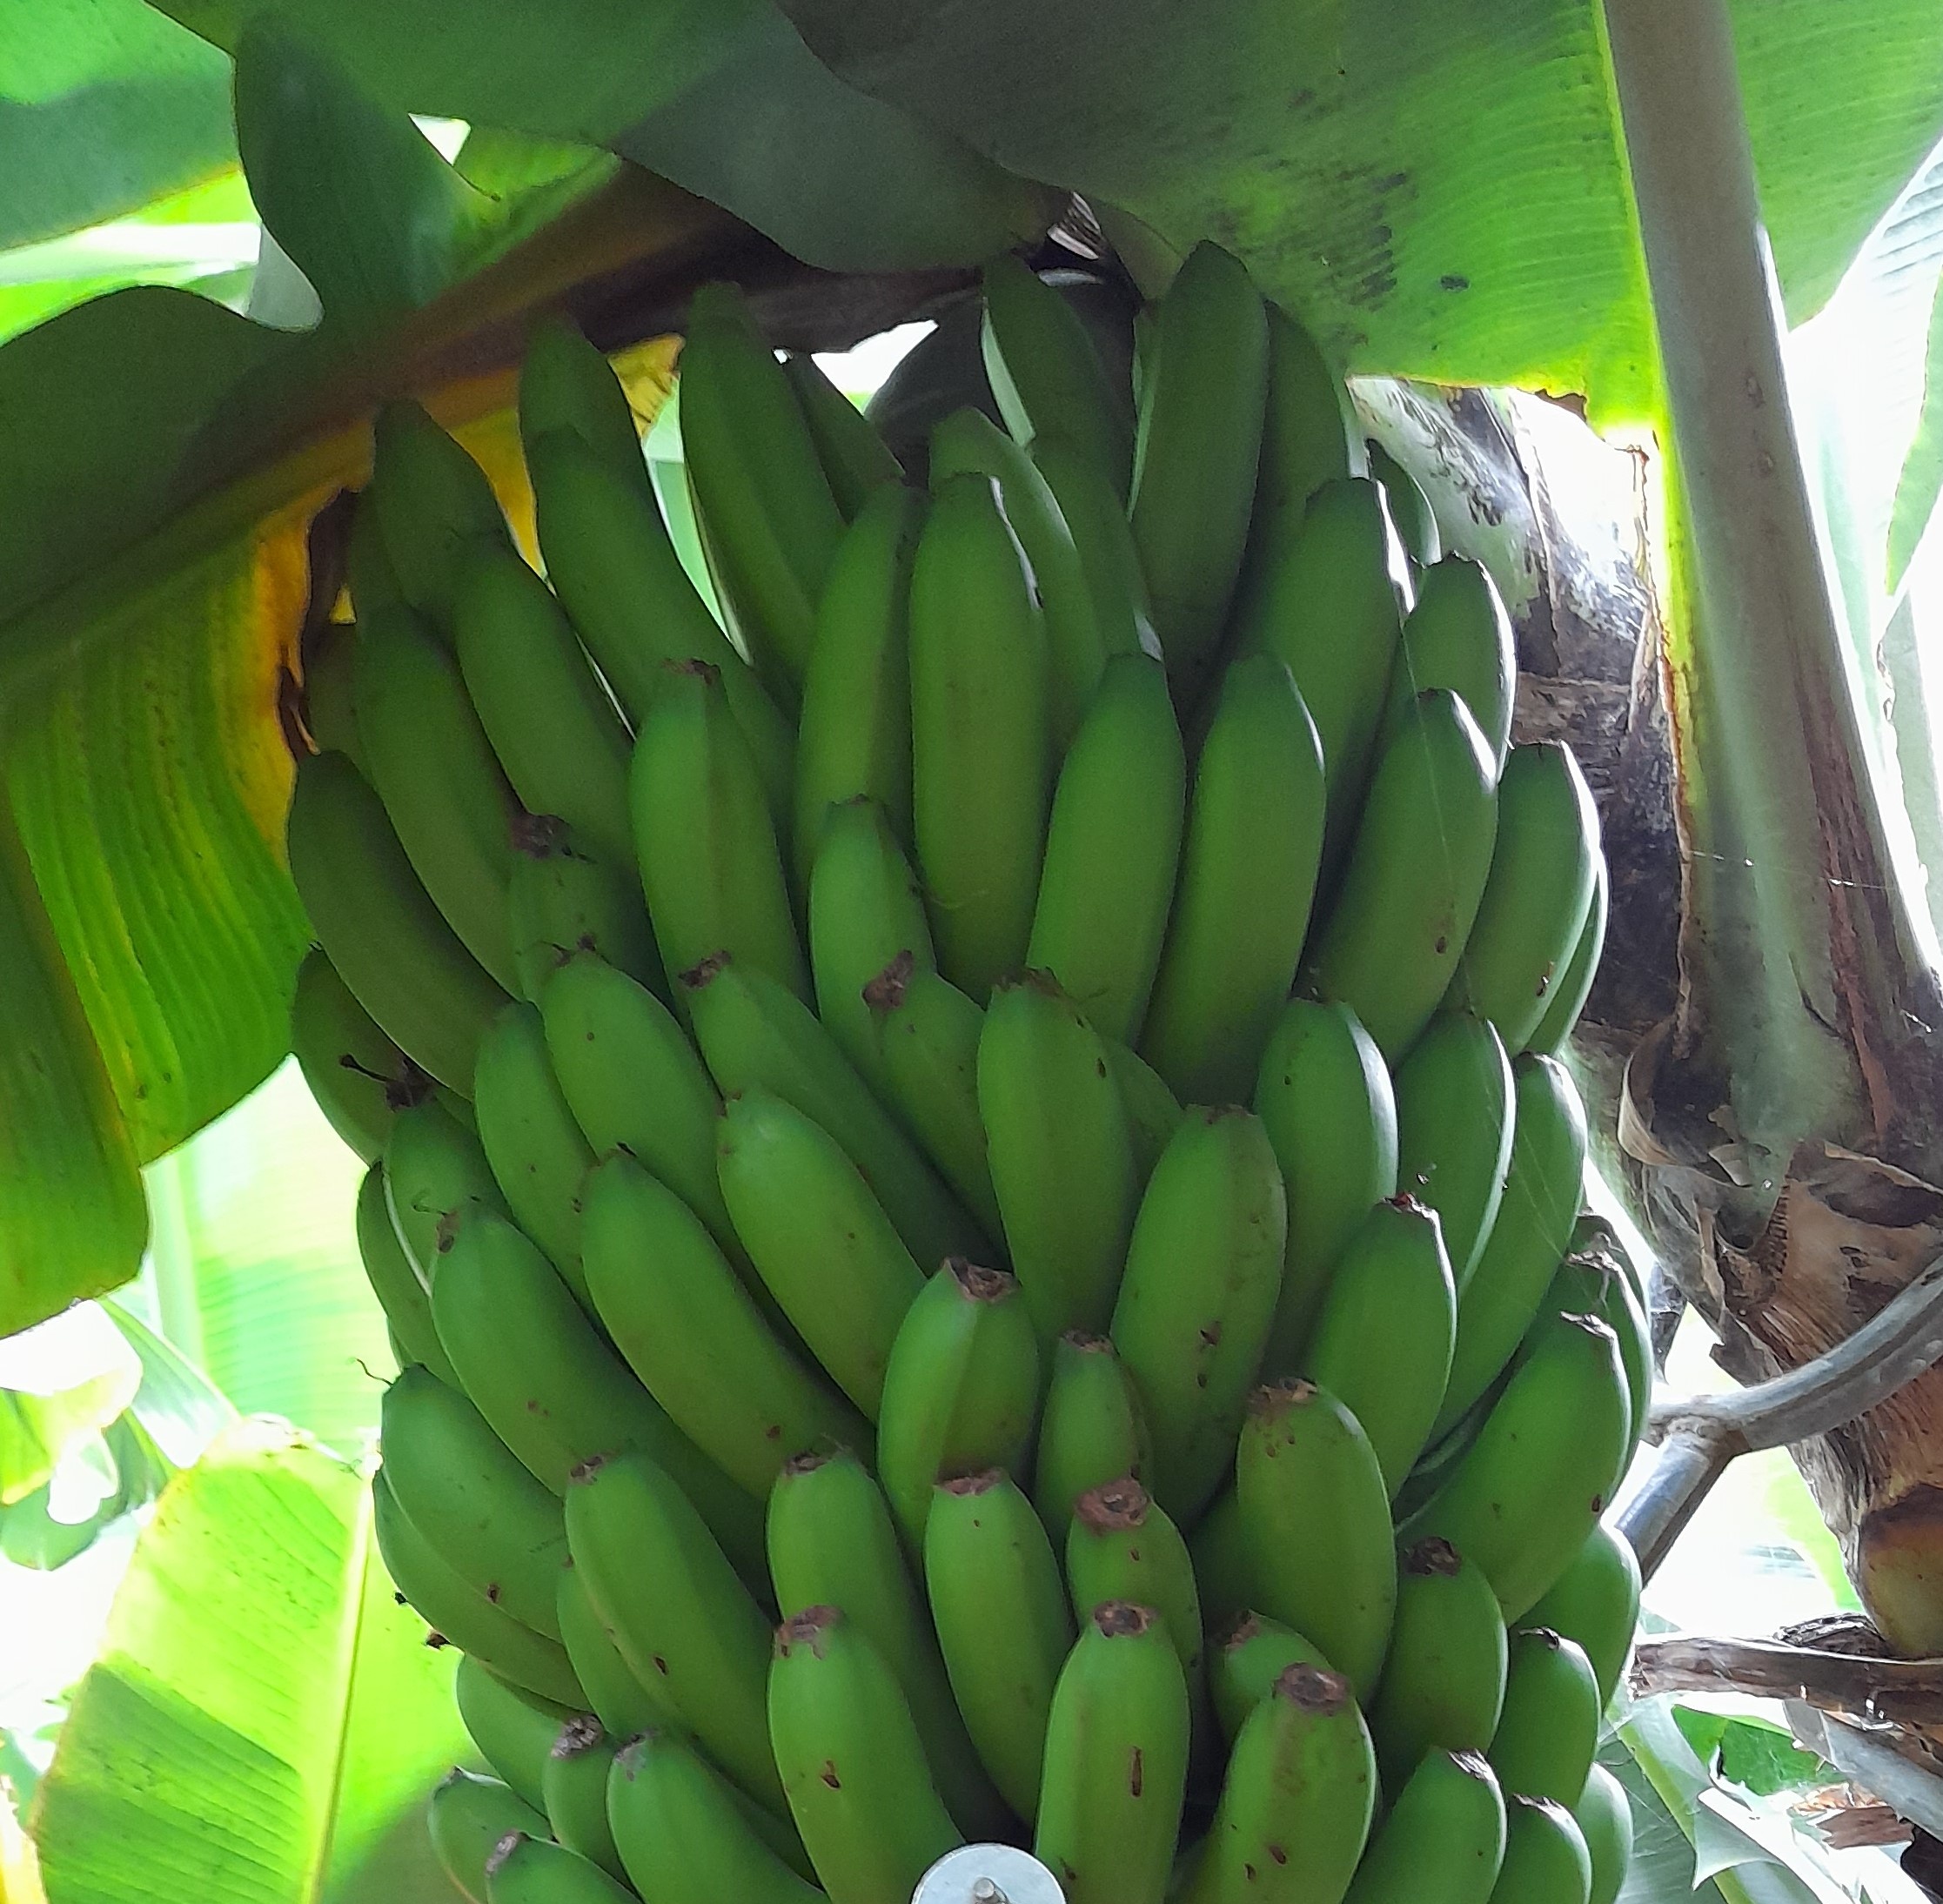
Label: Cut